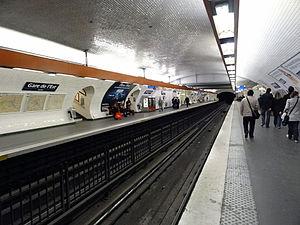
La station Gare de l'Est de la ligne 4 du métro de Paris, France
La ligne 4 du métro de Paris est l'une des seize lignes du réseau métropolitain de Paris. Entièrement située dans les limites de la capitale durant plus d'un siècle depuis sa création, elle relie désormais le terminus nord Porte de Clignancourt au terminus sud Mairie de Montrouge et traverse le cœur de Paris. Longue de 12,1 kilomètres, elle est en correspondance avec toutes les autres lignes de métro et toutes les lignes de RER. Elle est également la deuxième ligne la plus fréquentée du réseau après la ligne 1, avec 172 millions de voyageurs en 2010. La ligne 4 est la première à relier la rive droite à la rive gauche de la Seine par une traversée sous-fluviale, occasionnant de 1905 à 1907 au cœur même de la capitale des travaux spectaculaires.
La liste des stations du métro de Paris propose un aperçu des stations actuellement en service, fermées ou autres, du métro de Paris, en France. Le métro a ouvert en 1900 et comprend 302 stations et 383 points d'arrêt, depuis le 23 mars 2013. Les stations fermées ne sont pas comptées dans le total.